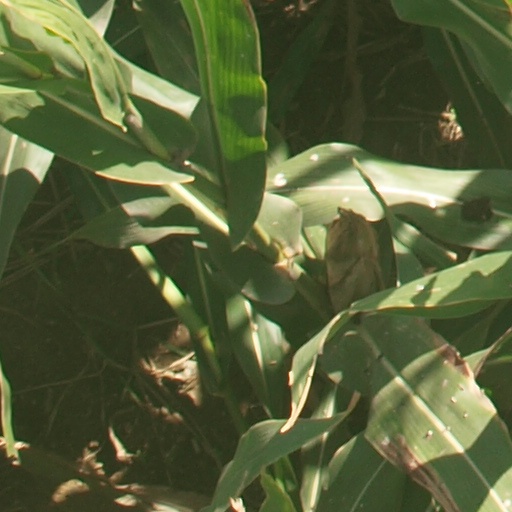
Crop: maize; corn